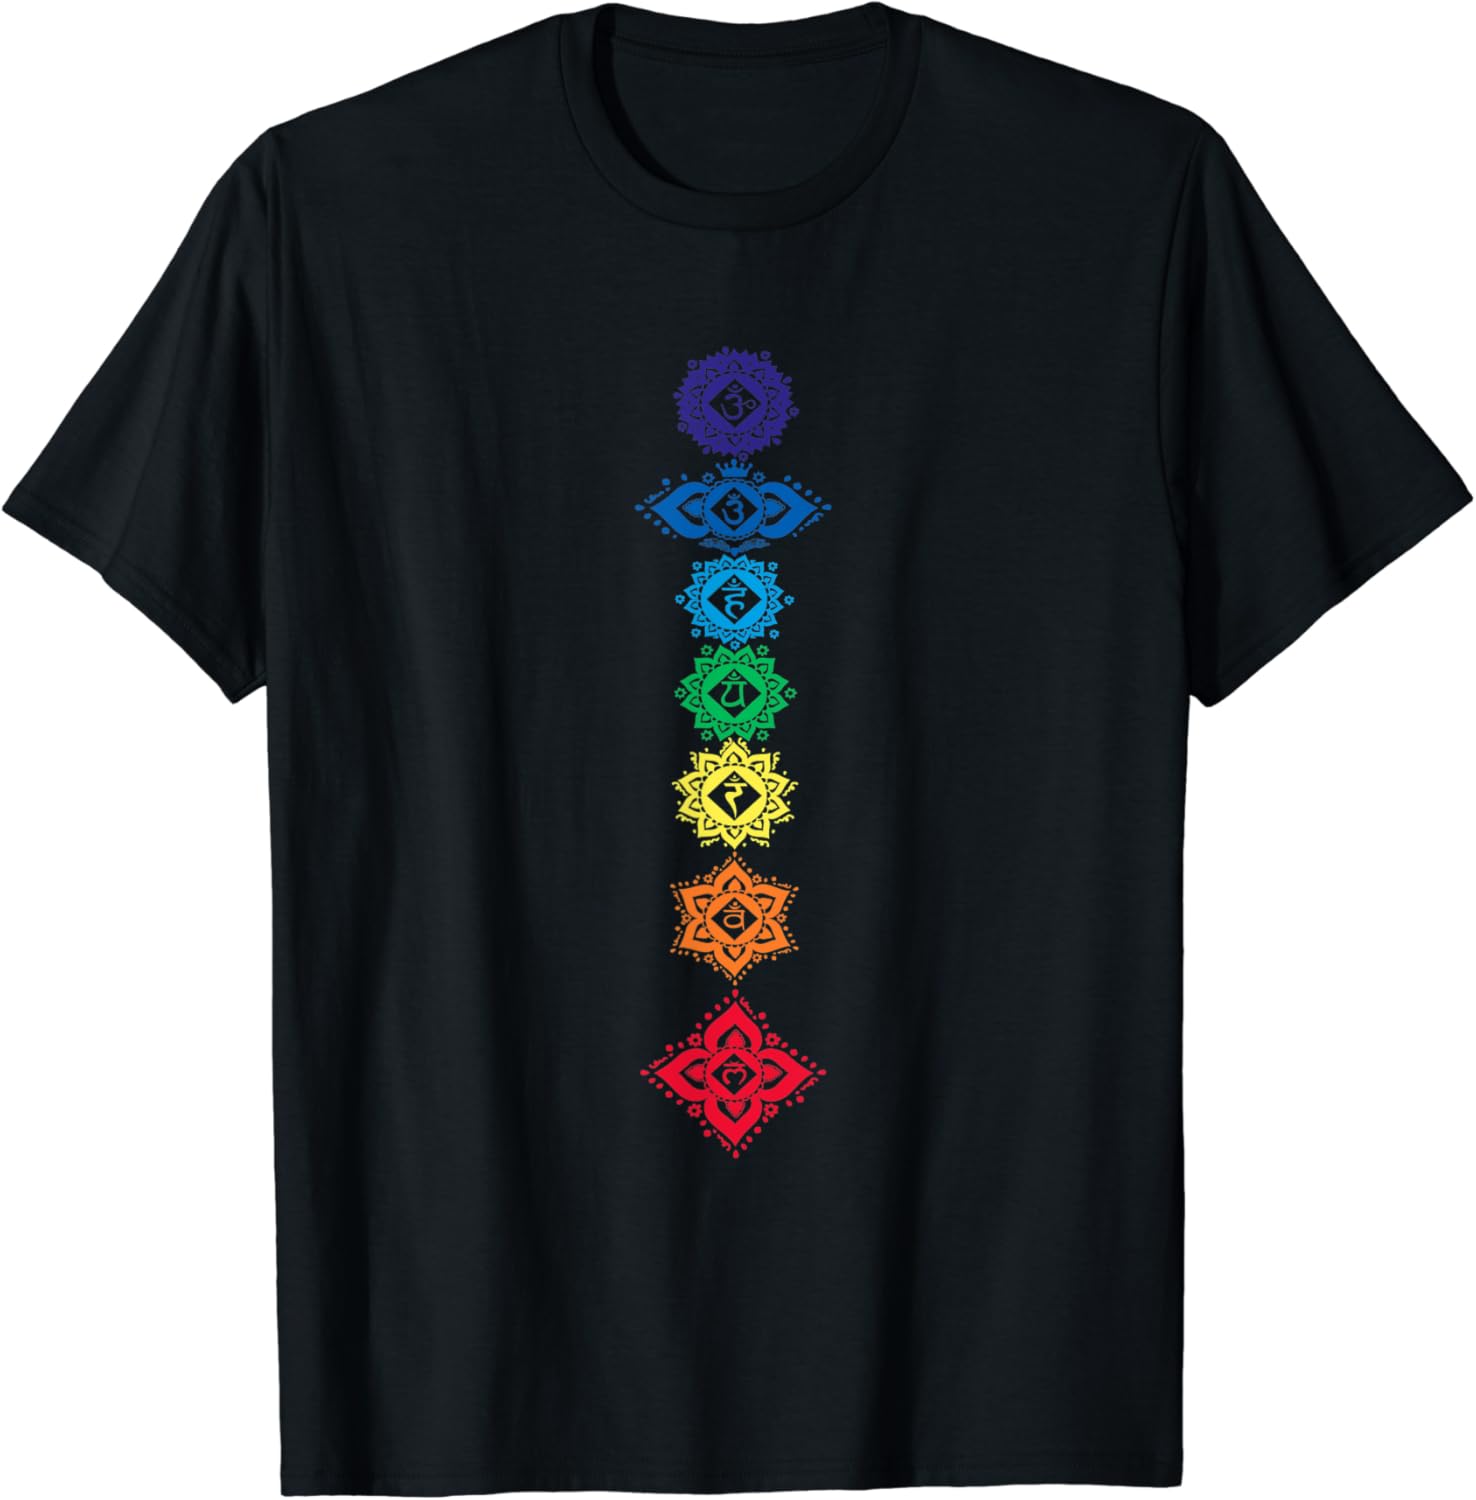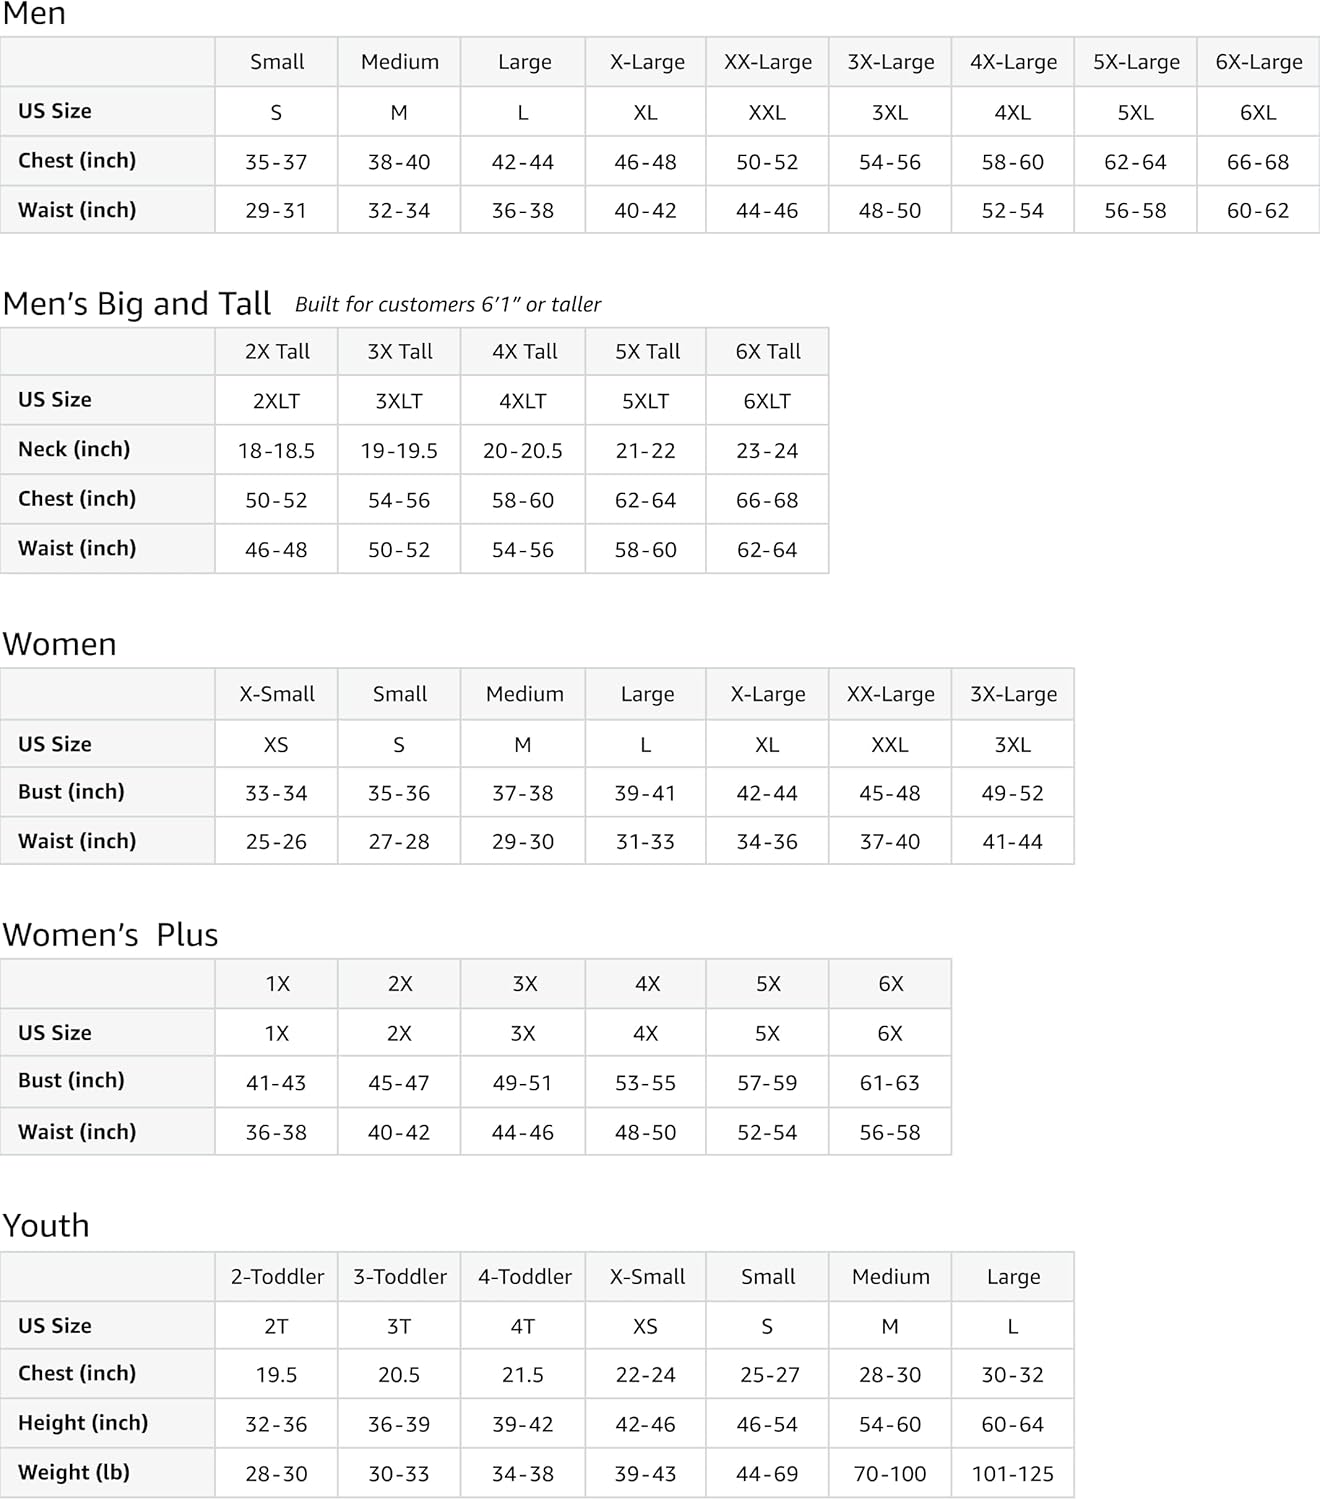
Floral 7 Chakras Yoga Tee Shirt
Category: AMAZON FASHION
This flowery version of the seven chakras will delight your senses and get you lots of compliments. Available in men's, women's and kid's sizes!
Features: Solid colors: 100% Cotton; Heather Grey: 90% Cotton, 10% Polyester; All Other Heathers: 50% Cotton, 50% Polyester | Imported | Pull On closure | Machine Wash | 7 Chakras are printed on the front of this cool Tshirt | FREE SHIPPING and FREE RETURNS! | Lightweight, Classic fit, Double-needle sleeve and bottom hem